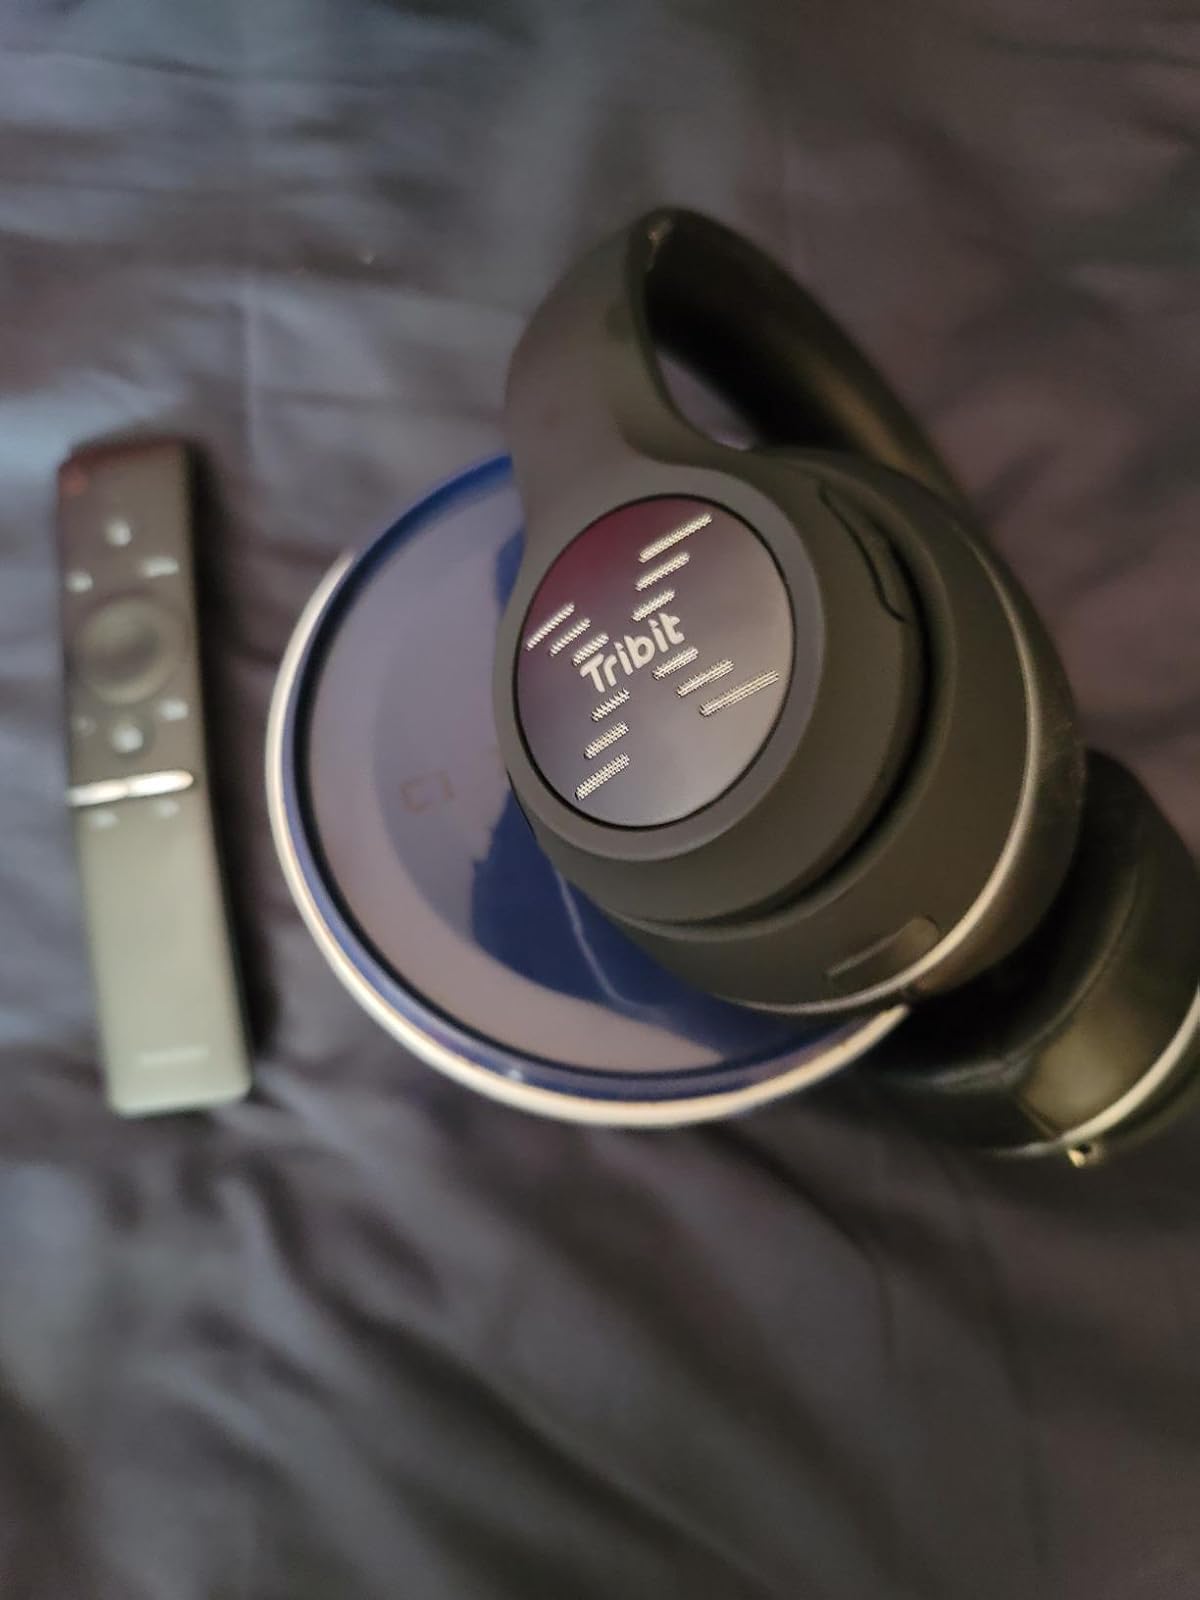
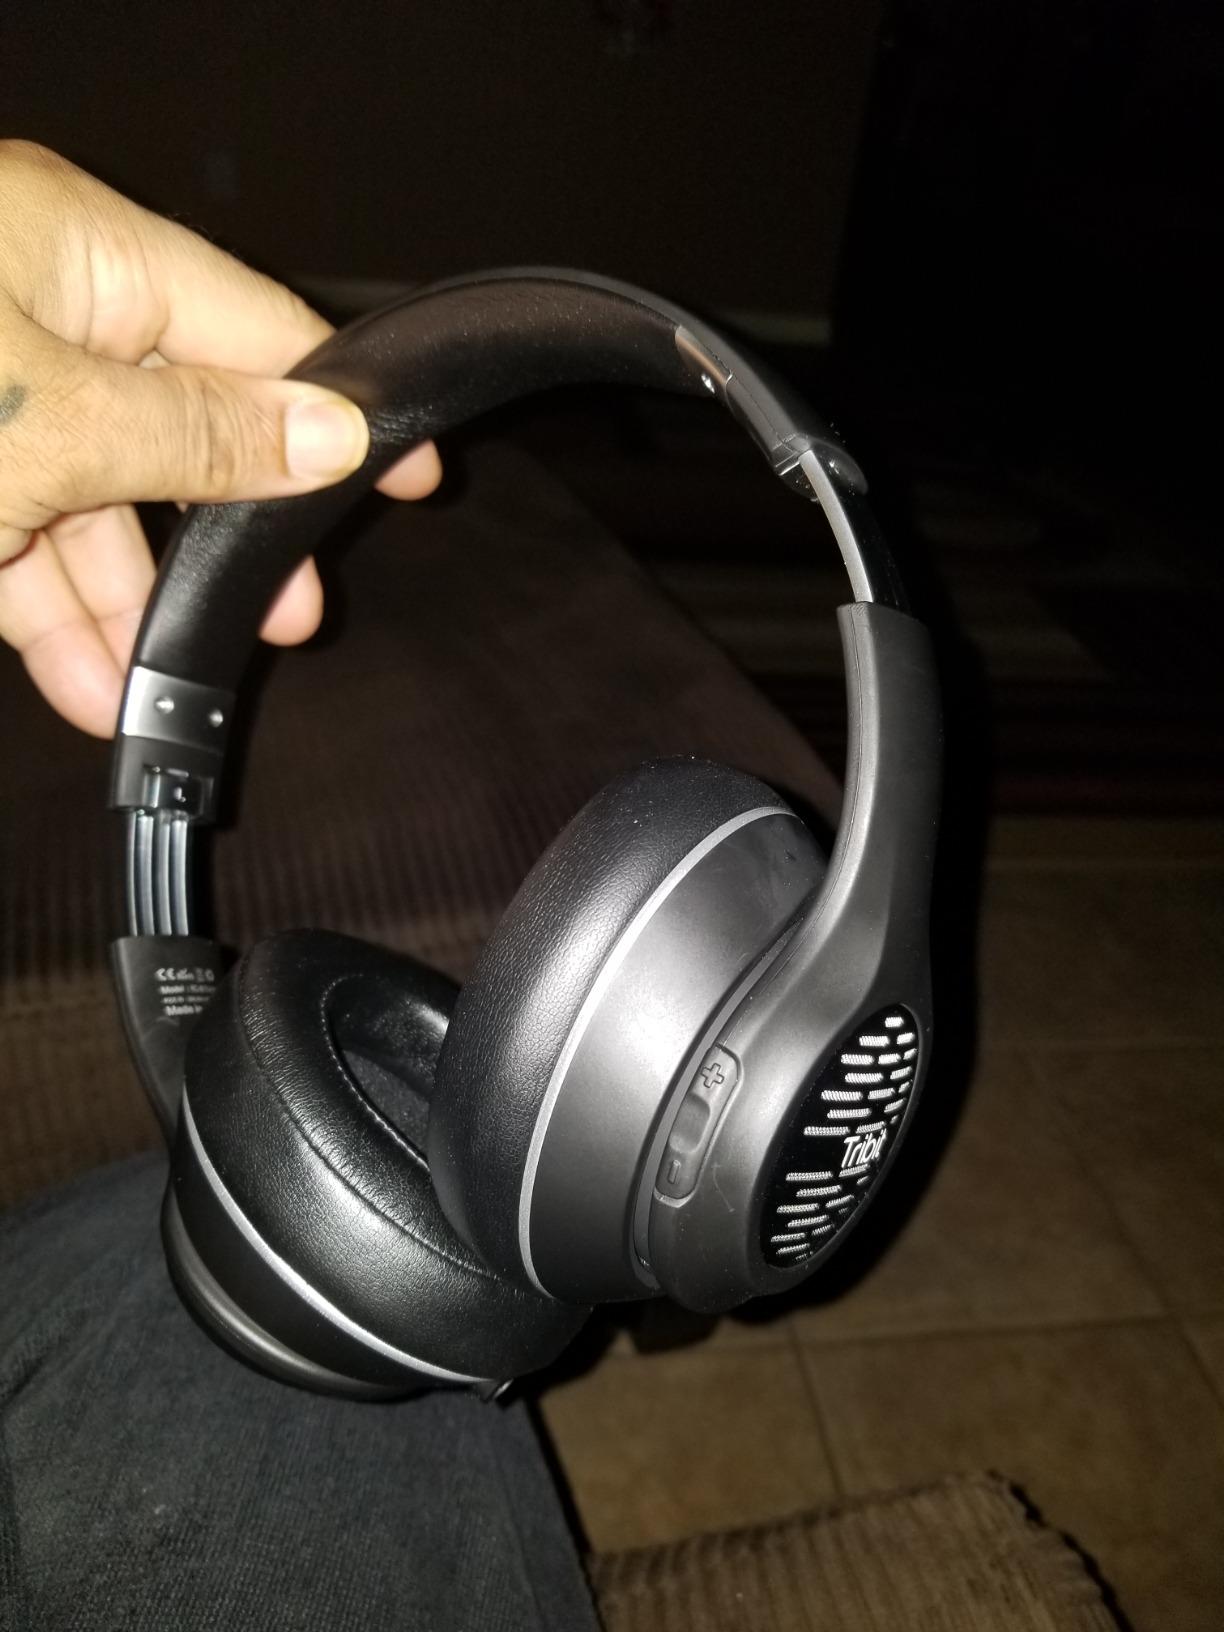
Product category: headphones
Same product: yes